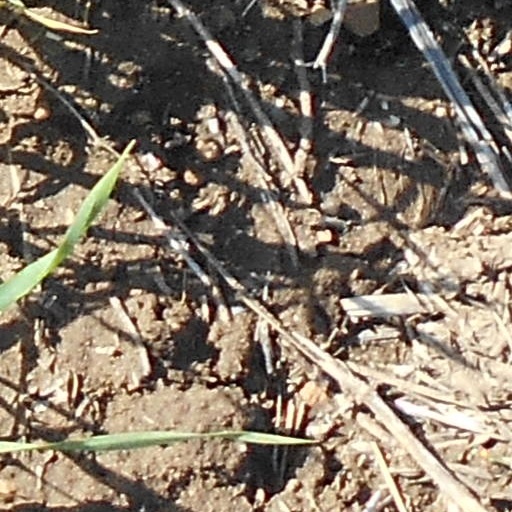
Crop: wheat